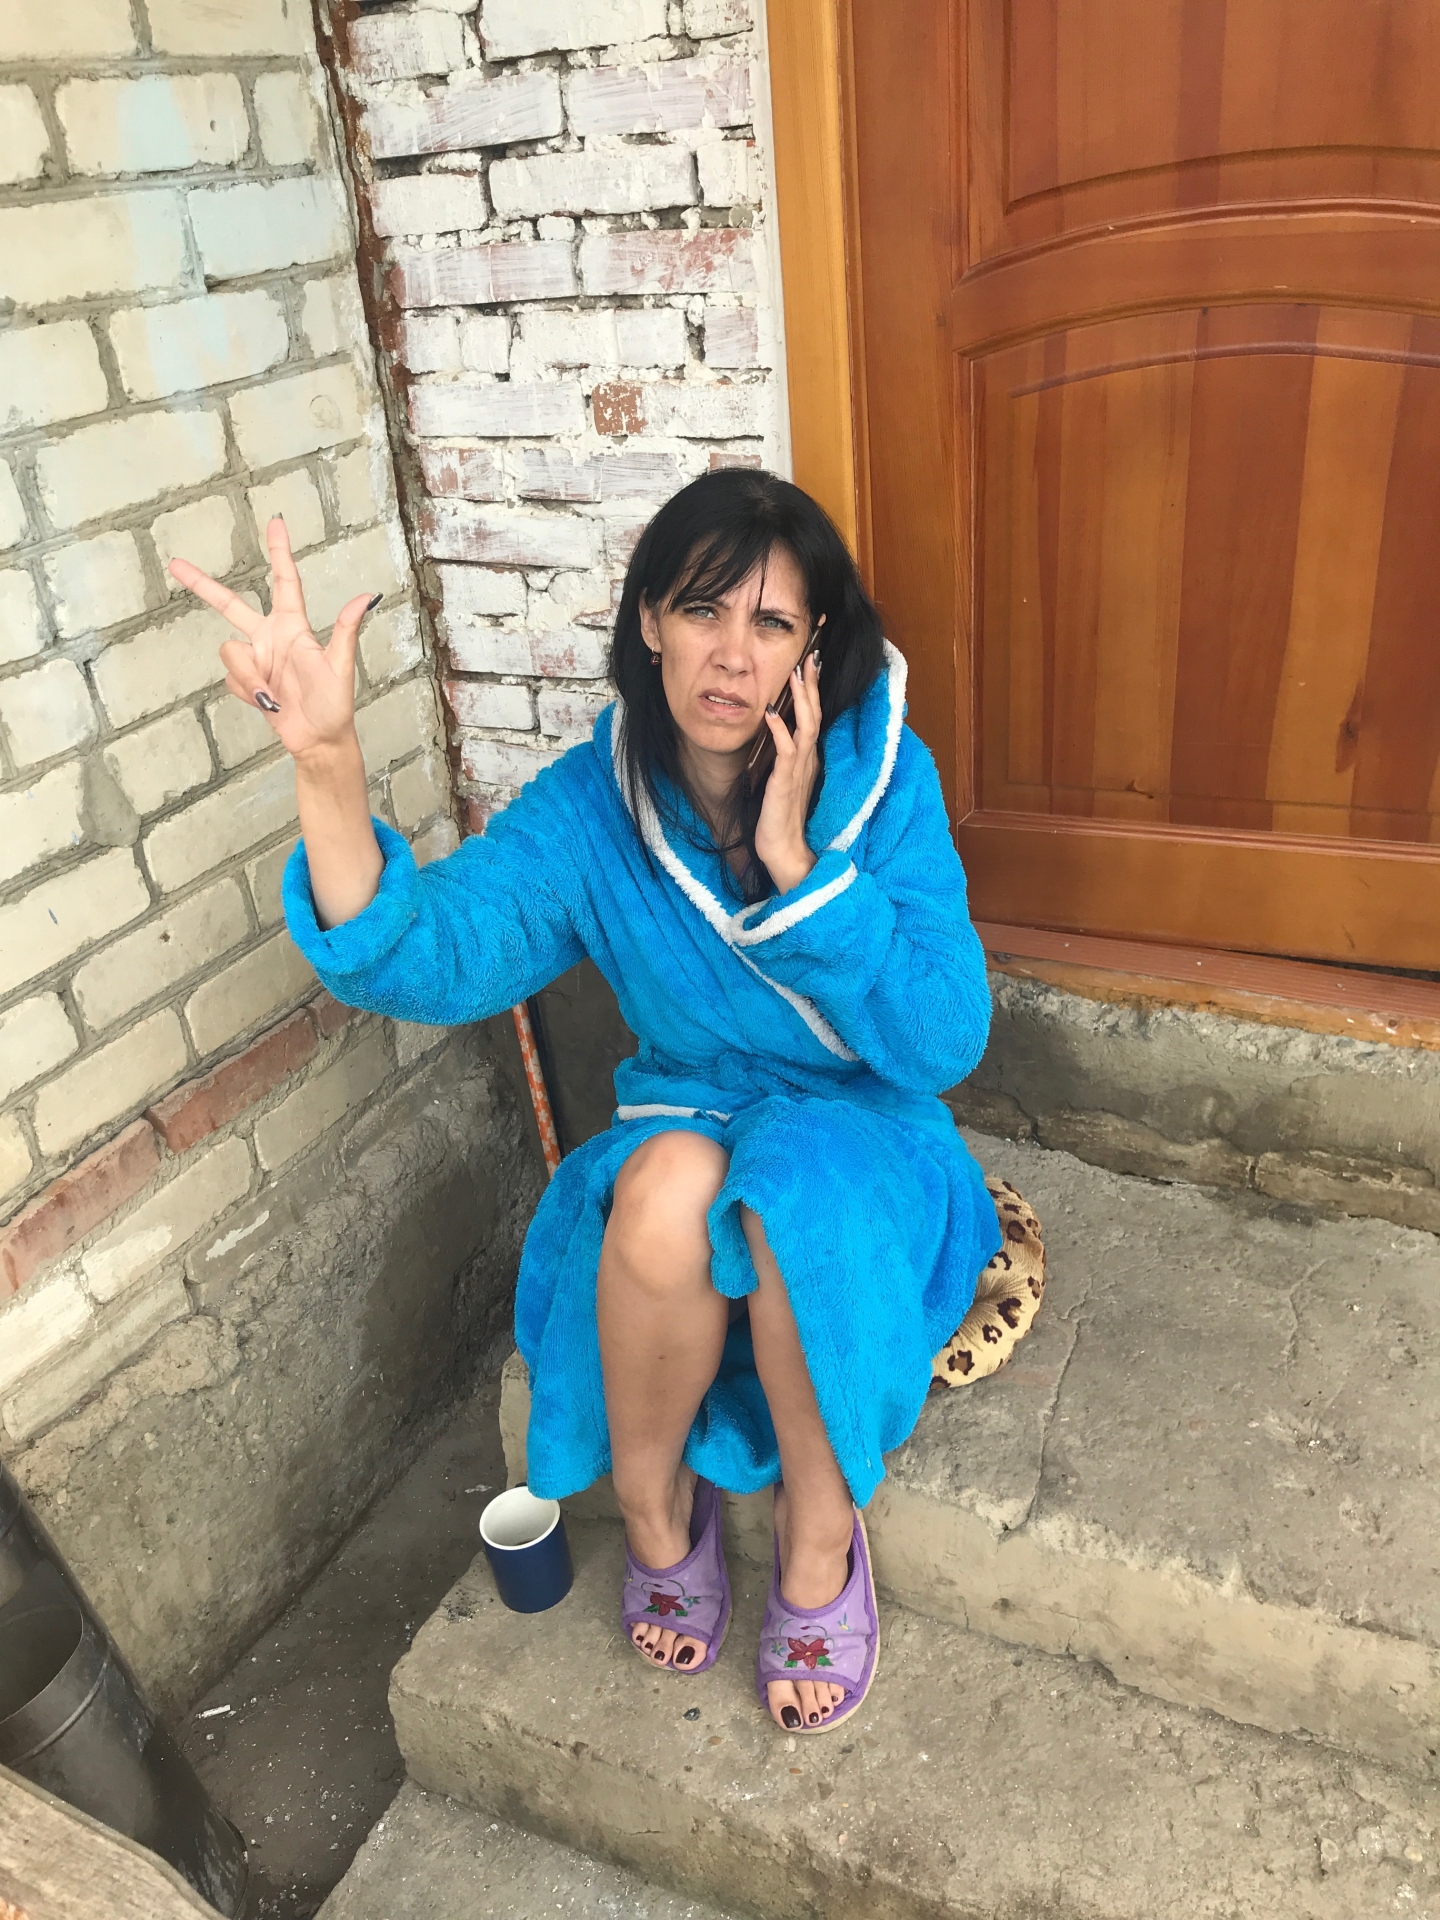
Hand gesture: three2